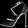
Label: Sandal